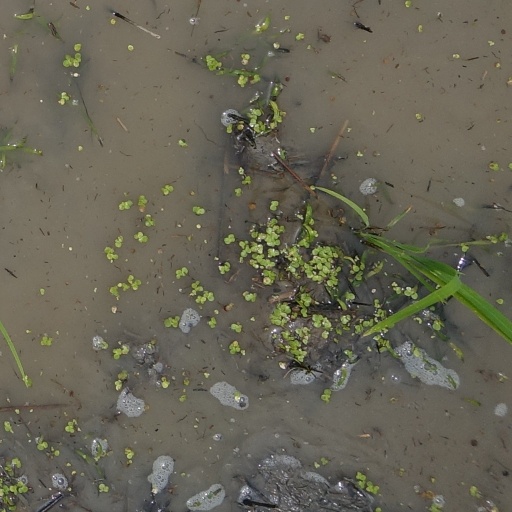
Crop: rice